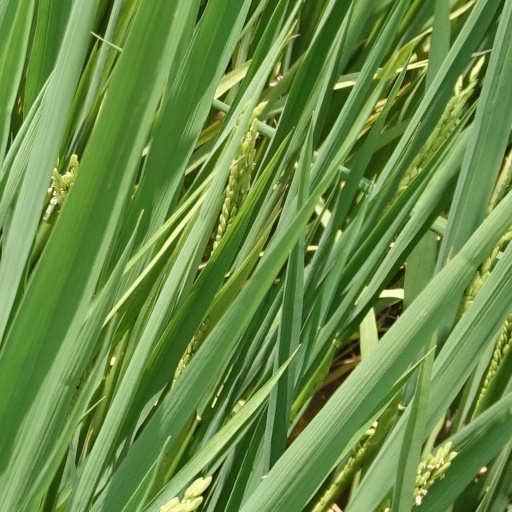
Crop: rice